Answer in natural language. How many Toilets are visible in the scene? Choose between the following options: 2, 1, 0, 4 or 3
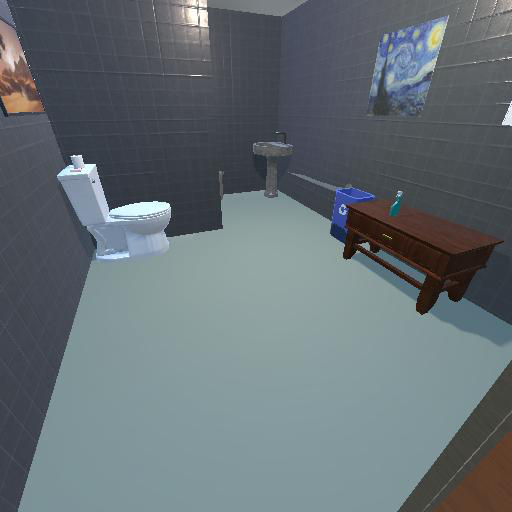
<answer>1</answer>